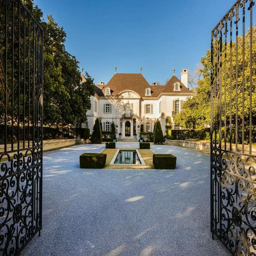
organisation founder bought the - square - foot mansion , listed at $100 million